Sensō-ji

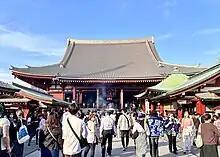
Sensō-ji Main Hall in 2023

, is an ancient Buddhist temple in Asakusa, Tokyo, Japan. It is Tokyo's oldest-established temple, and one of its most significant. It is dedicated to Kannon, the bodhisattva of compassion. Structures in the temple complex include the main hall, a five-story pagoda and large gates. It is the most widely visited religious site in the world with over 30 million visitors annually.